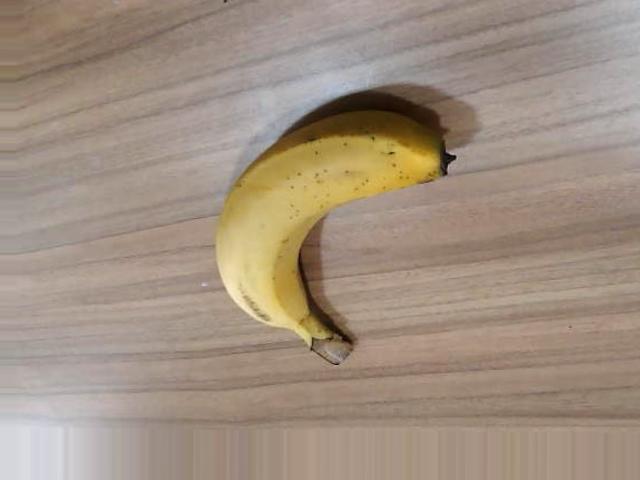
Label: Ripe_Banana